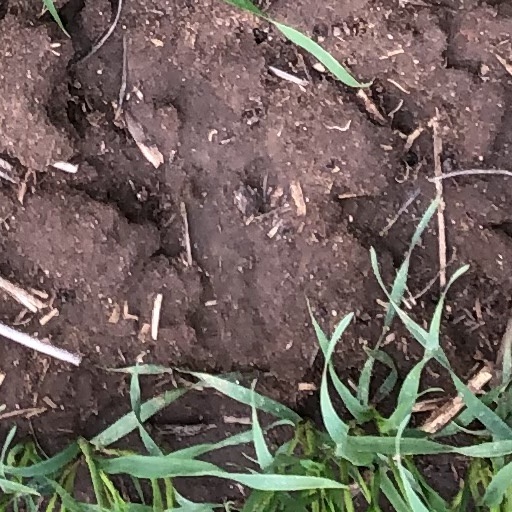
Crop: wheat